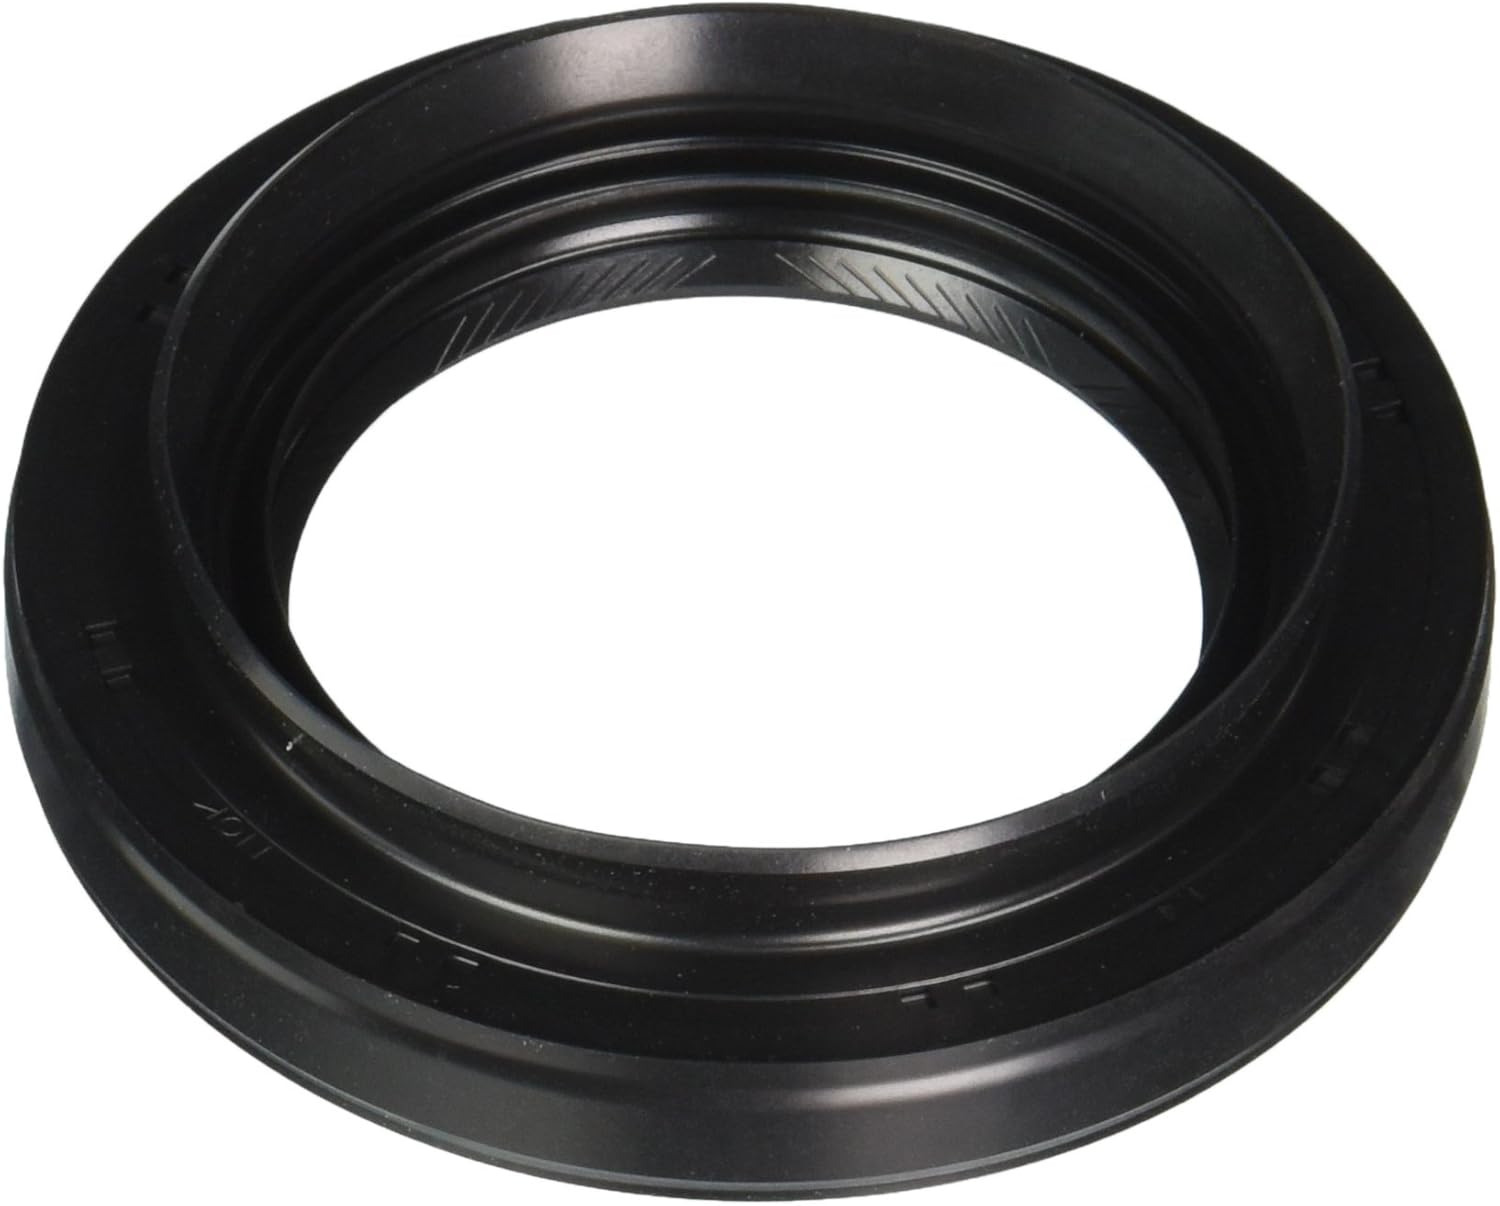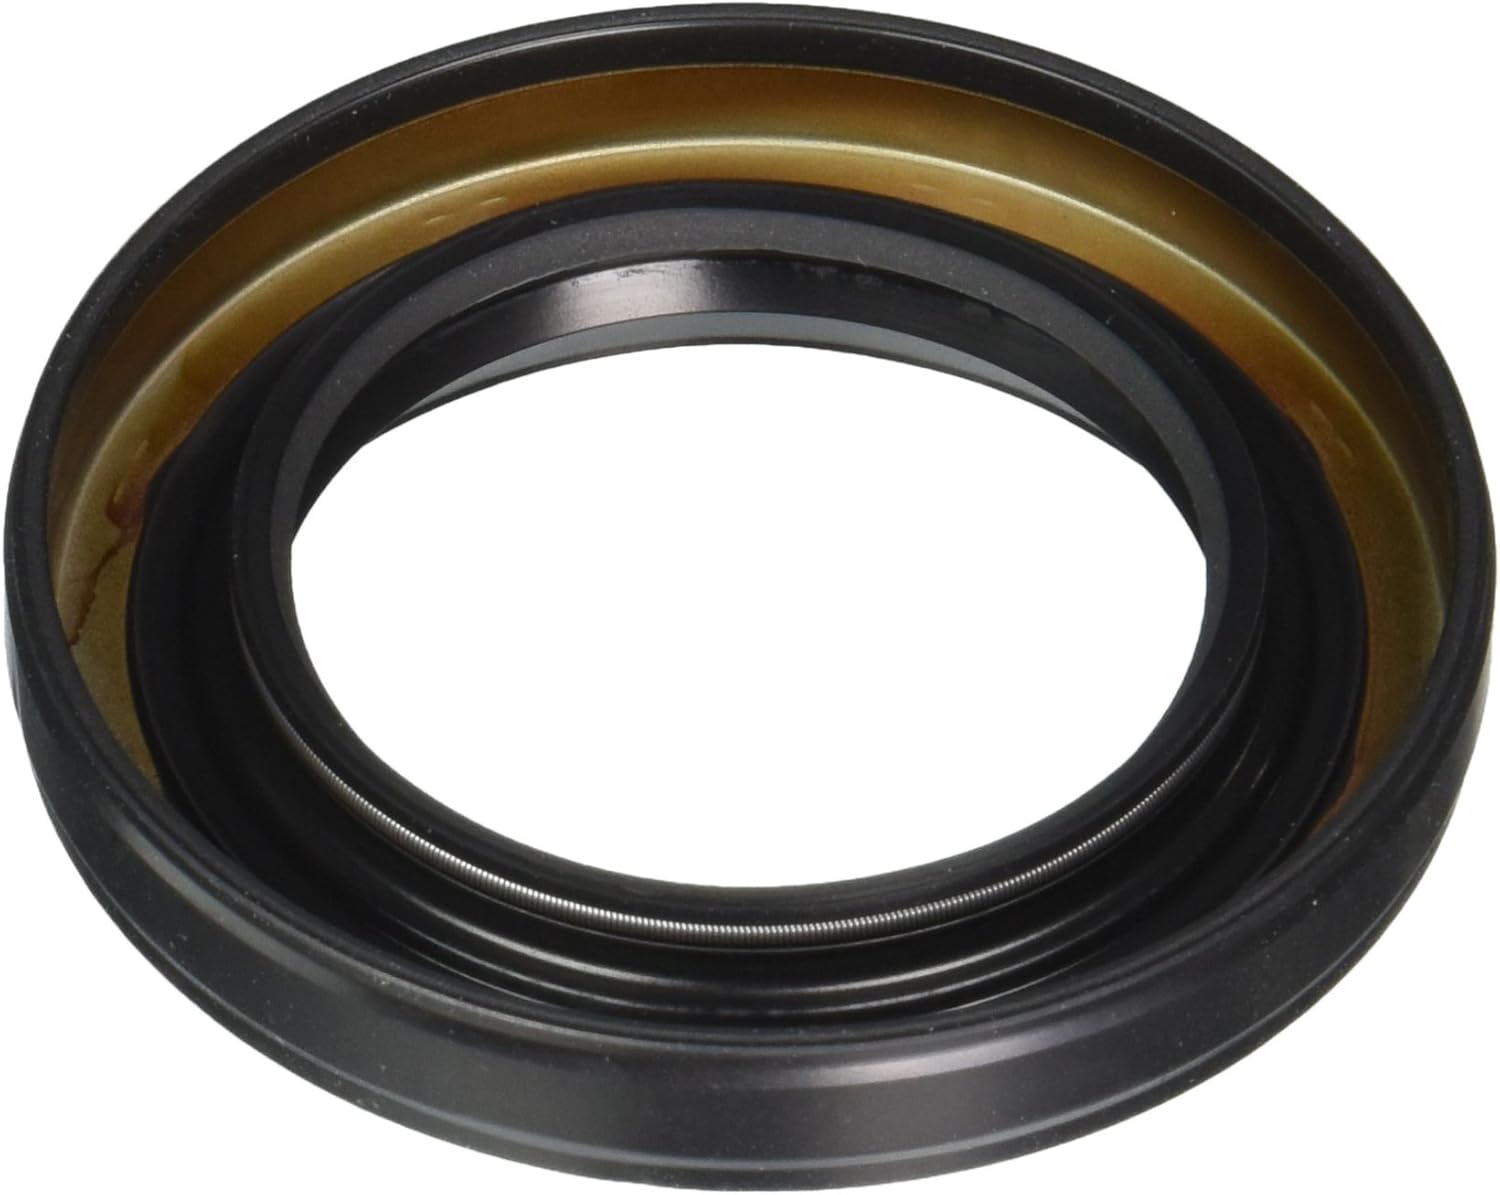
TOYOTA 90311-42046 Axle Shaft Seal
Category: Automotive
Toyota Quality Assured, Genuine Toyota Parts OEM Only, Not After Market
Features: Vehicle Specific | Manufacturer Warranty | Toyota Quality Assured | OEM, Not After Market | Vehicle Specific